USS Argus (1803)

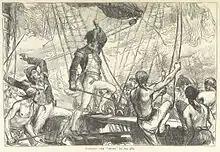
The British prepare to board "Argus"

At 05:00 on the morning of 14 August 1813, "Argus" and "Pelican" sighted each other five leagues (about 15 miles) west of St David's Head. "Argus" was the faster but more lightly armed vessel, with eighteen 24-pounder carronades and a 12-pounder chase gun against the "Pelican"s sixteen 32-pounder carronades, one 12-pounder long gun, and two 6-pounder long guns. Allen could have used "Argus"s greater speed to escape. Instead, he decided to engage in battle. Allens decision to accept battle against a heavier opponent stemmed from confidence gained while he was the first lieutenant of the frigate when she captured the British frigate on 25 October 1812; following his promotion he had boasted that he could "take any British 22-gun sloop-of-war in ten minutes."